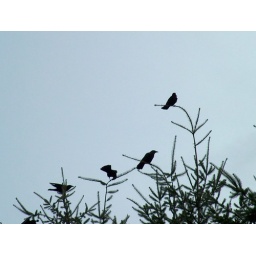
There were about 20 of these guys sitting in the trees across the road.